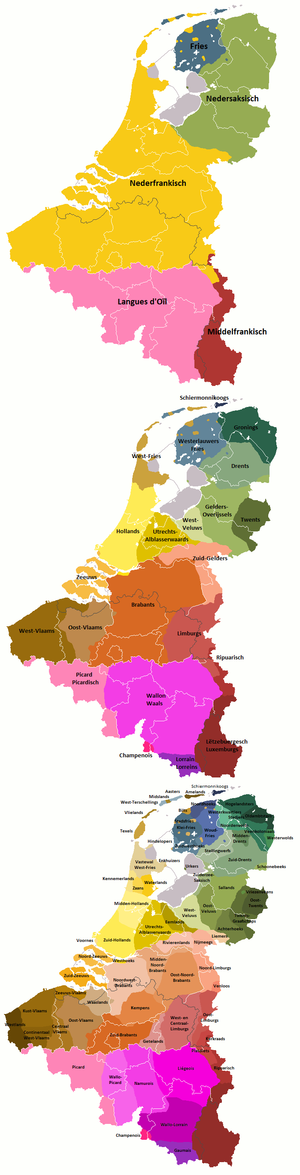
Dans les années qui ont suivi l'indépendance de la Belgique en 1830, la seule langue officielle du pays était le français, alors parlé par une minorité aisée de la population ; la plupart des Belges parlaient alors des patois flamands et wallons. Si la Wallonie s'est peu à peu francisée ainsi que Bruxelles, ce n'est pas le cas de la Flandre où le mouvement flamand militait pour la reconnaissance du néerlandais comme langue nationale aux côtés du français. En 1919, suite à l'annexion des Cantons de l'Est, une minorité germanophone est intégrée à la Belgique.